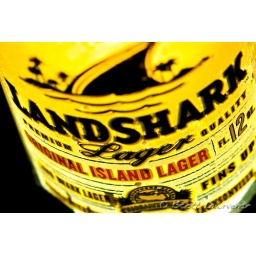
The bottle is on a glass table with an SB 600 directly below on low power.